History of psychiatry

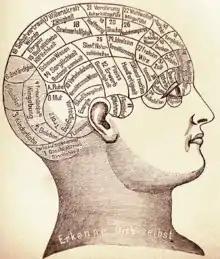
William A. F. Browne was an influential reformer of the lunatic asylum in the mid-19th century, and an advocate of the new 'science' of phrenology.

William Tuke led the development of a radical new type of institution in northern England, following the death of a fellow Quaker in a local asylum in 1790. In 1796, with the help of fellow Quakers and others, he founded the York Retreat, where eventually about 30 patients lived as part of a small community in a quiet country house and engaged in a combination of rest, talk, and manual work. Rejecting medical theories and techniques, the efforts of the York Retreat centered around minimizing restraints and cultivating rationality and moral strength. The entire Tuke family became known as founders of moral treatment.